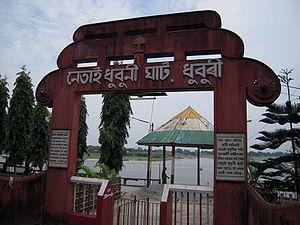
Dhubri est une ville indienne située dans le district de Dhubri dans l’État de l'Assam. En 2011, sa population était de 109 234 habitants.